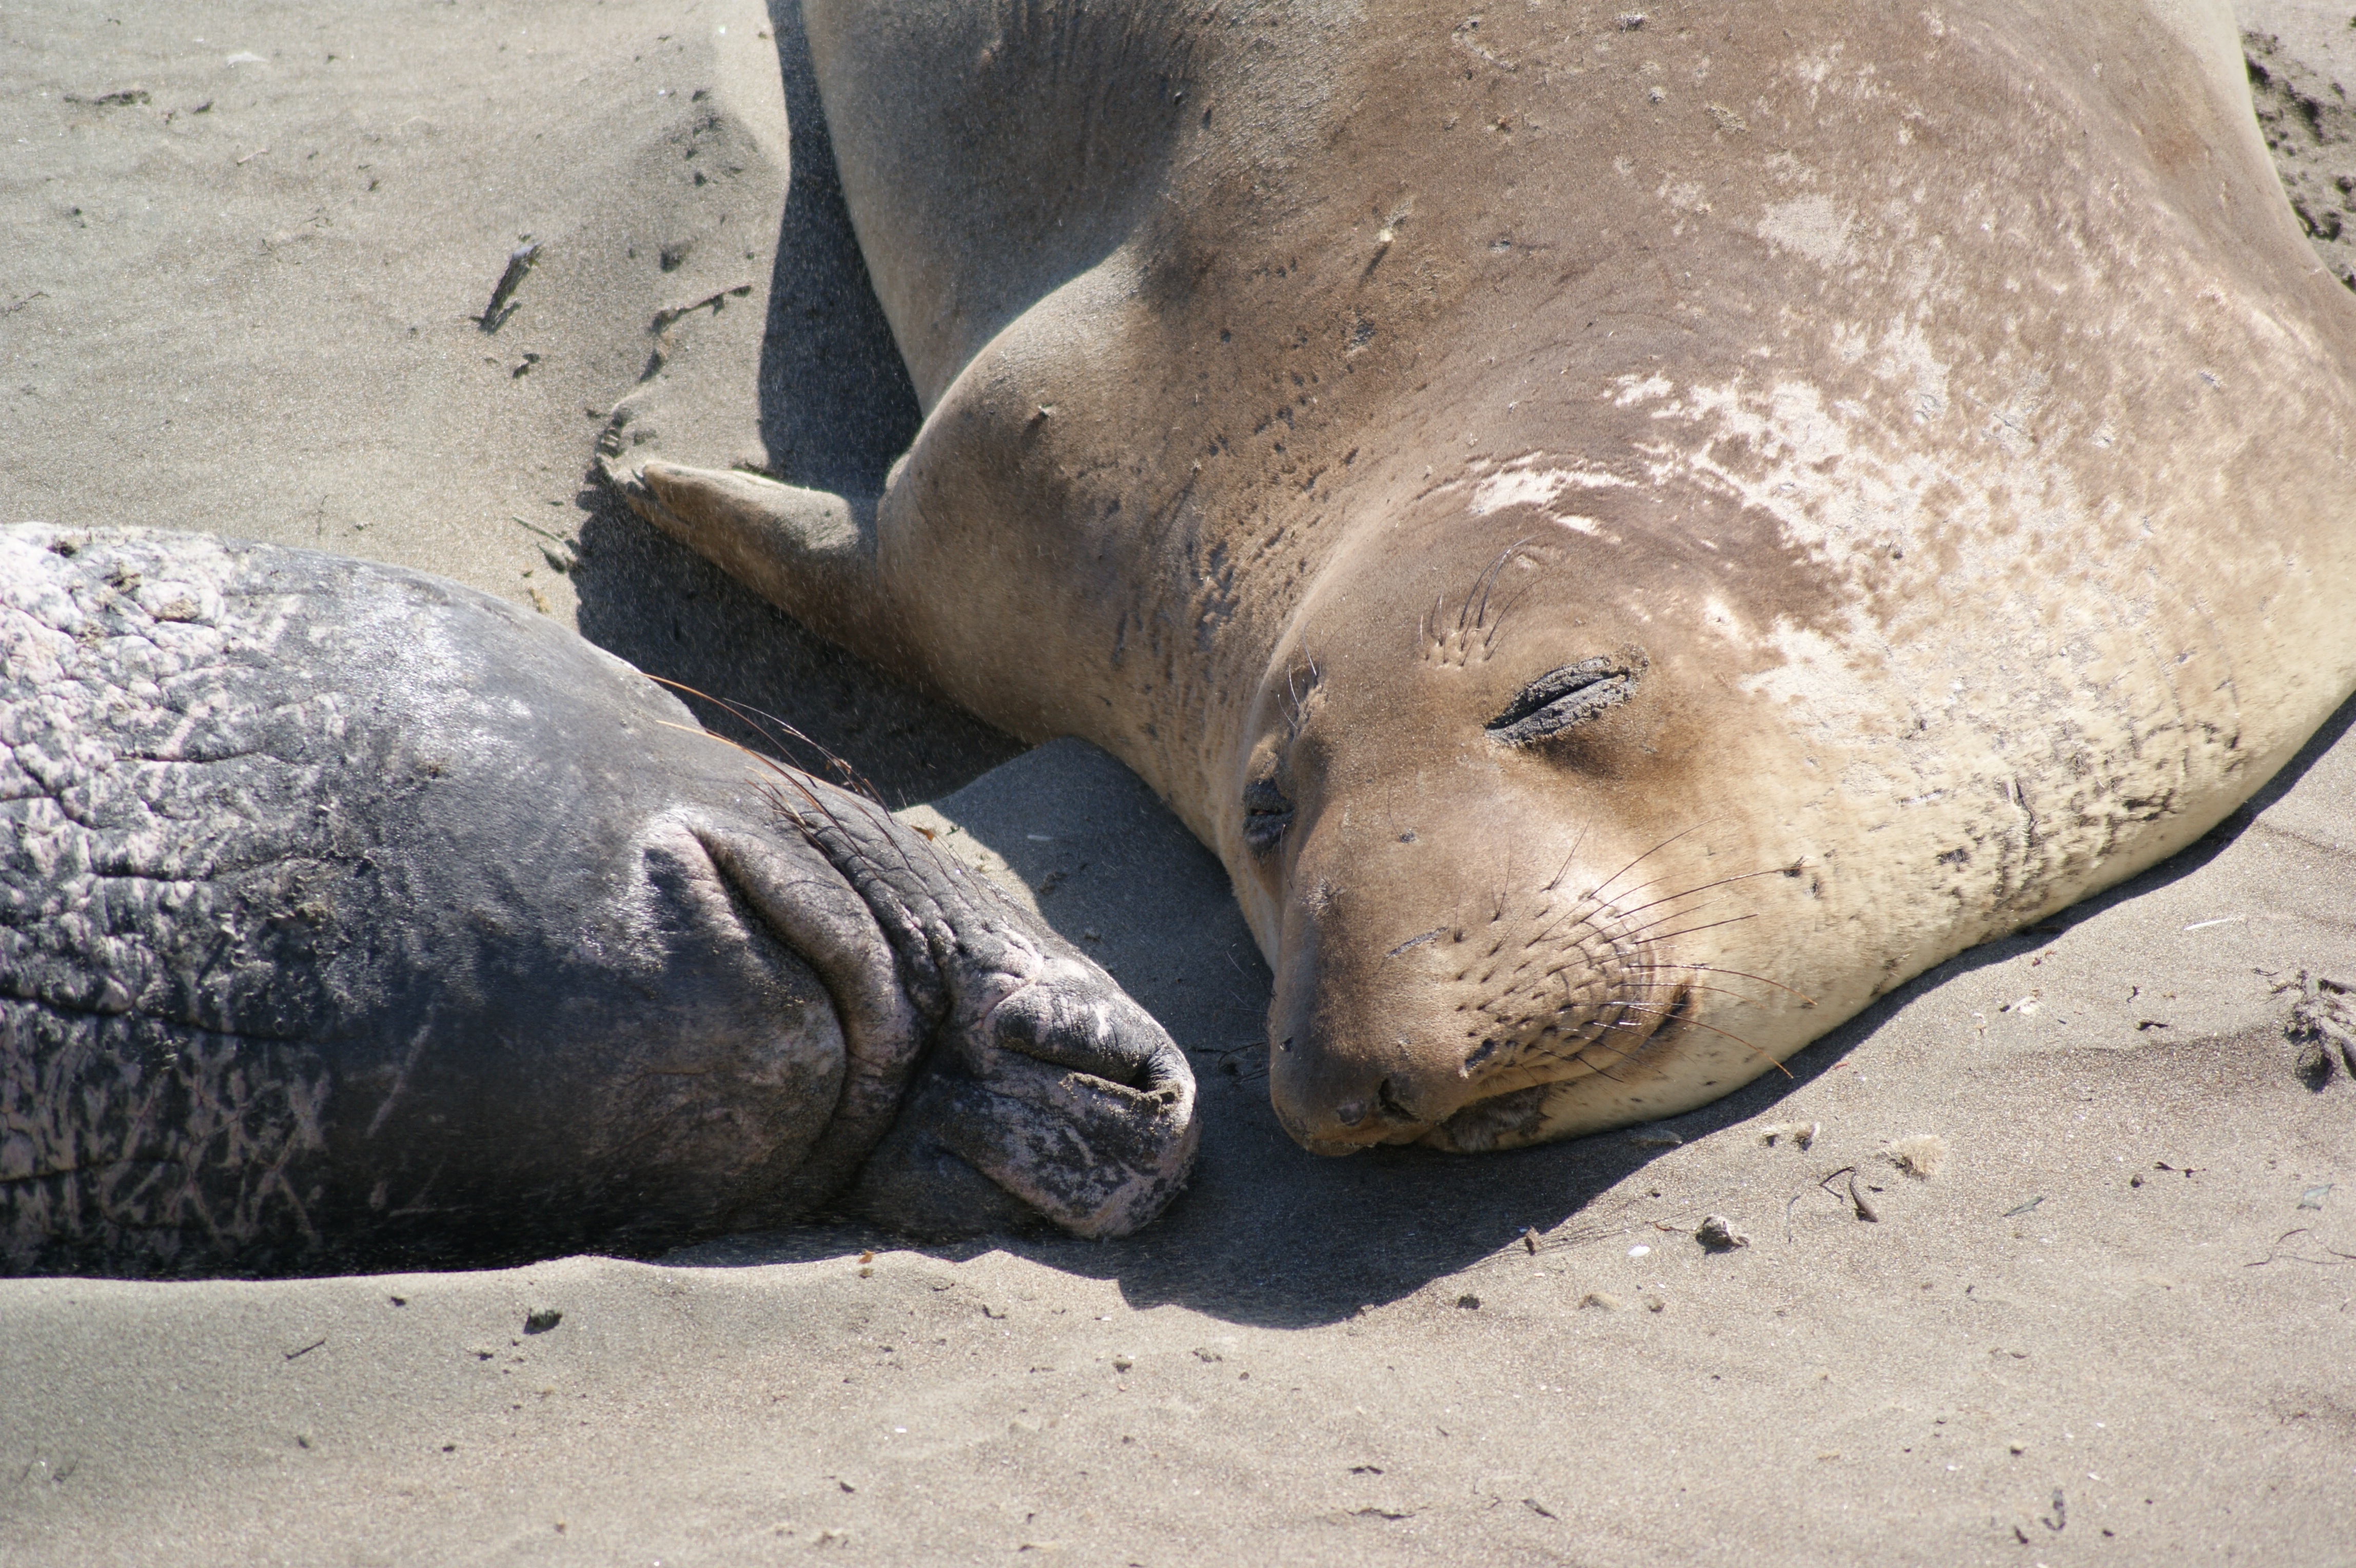
beach, animal, wildlife, wild, zoo, couple, mammal, seal, california, fauna, seals, vertebrate, harbor seal, marine mammal